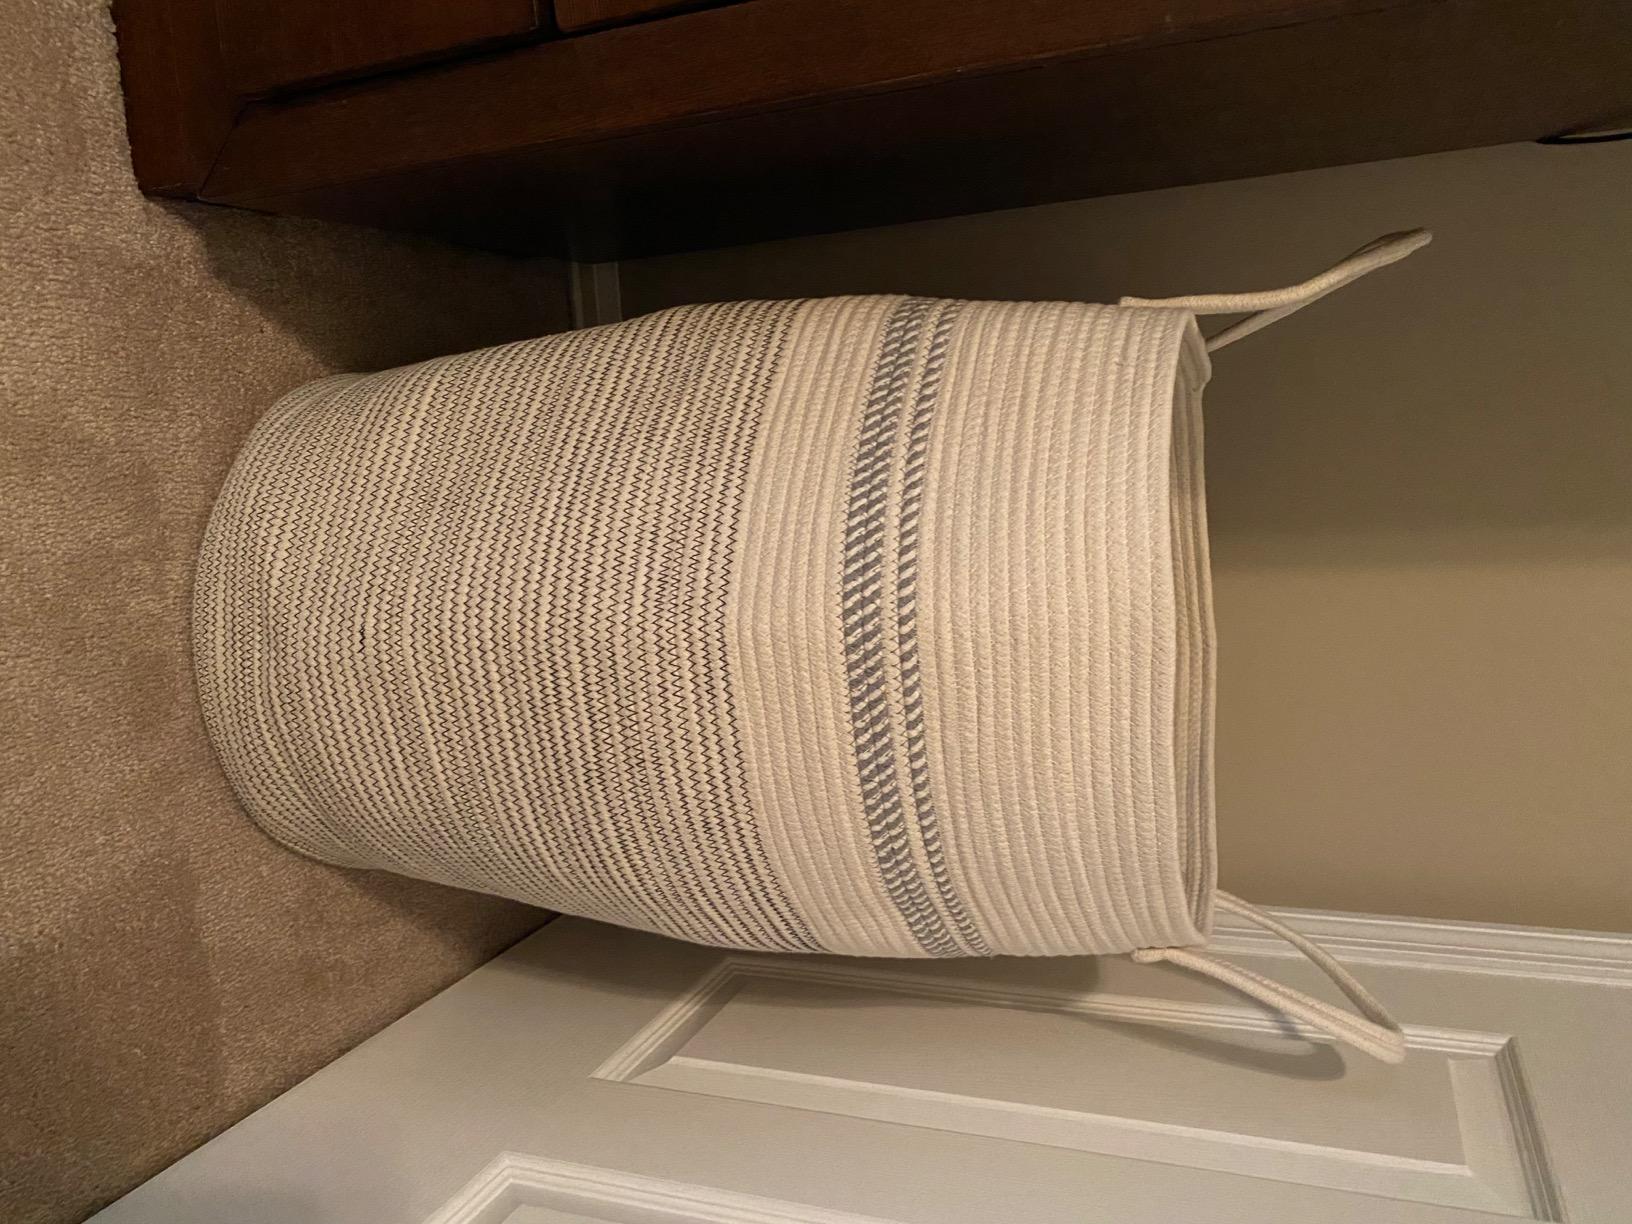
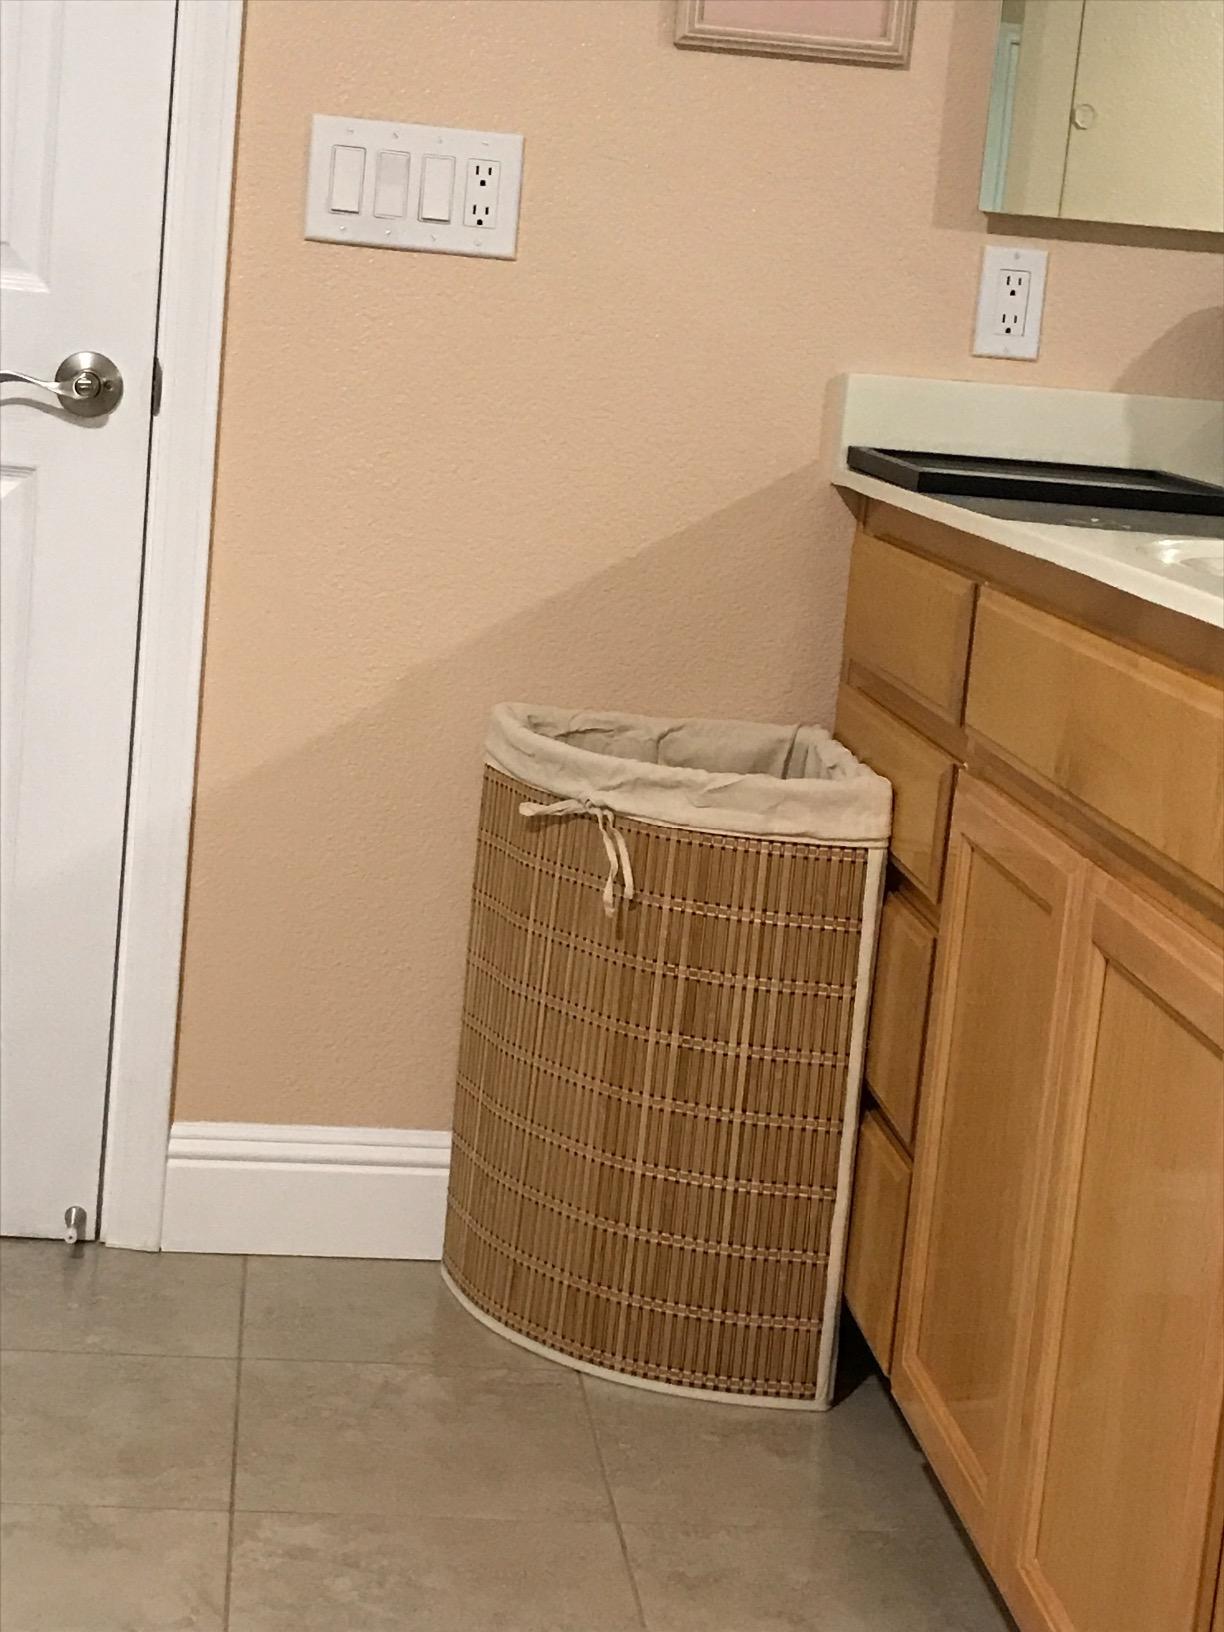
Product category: items_hamper
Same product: no